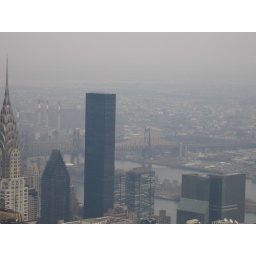
View from Empire State Building - Chrysler building on the left, Trump World Tower, Queenboro bridge in the background